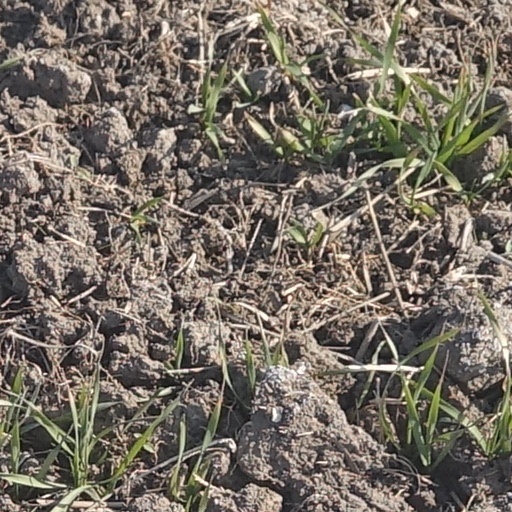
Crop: wheat